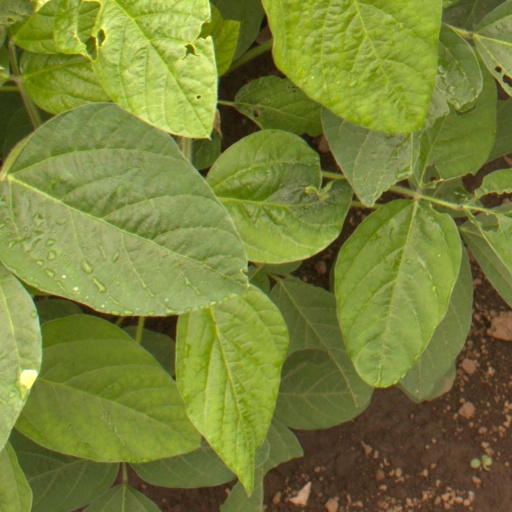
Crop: soybean